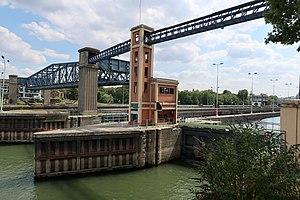
Écluse de Suresnes (Hauts-de-Seine).
L'histoire de Suresnes, commune de la banlieue ouest de Paris, est particulièrement liée à sa position géographique singulière, entre la Seine et le mont Valérien, l'un des points les plus élevés de l'agglomération parisienne. Ses activités économiques se développent ainsi historiquement en lien avec cet environnement, de la pêche sur le fleuve, en passant par la culture de la vigne sur les coteaux, l'industrie automobile et aéronautique le long de la Seine et, depuis la création du centre d'affaires de La Défense dans les communes voisines de Courbevoie et de Puteaux, par l'accueil de sièges de grandes entreprises.